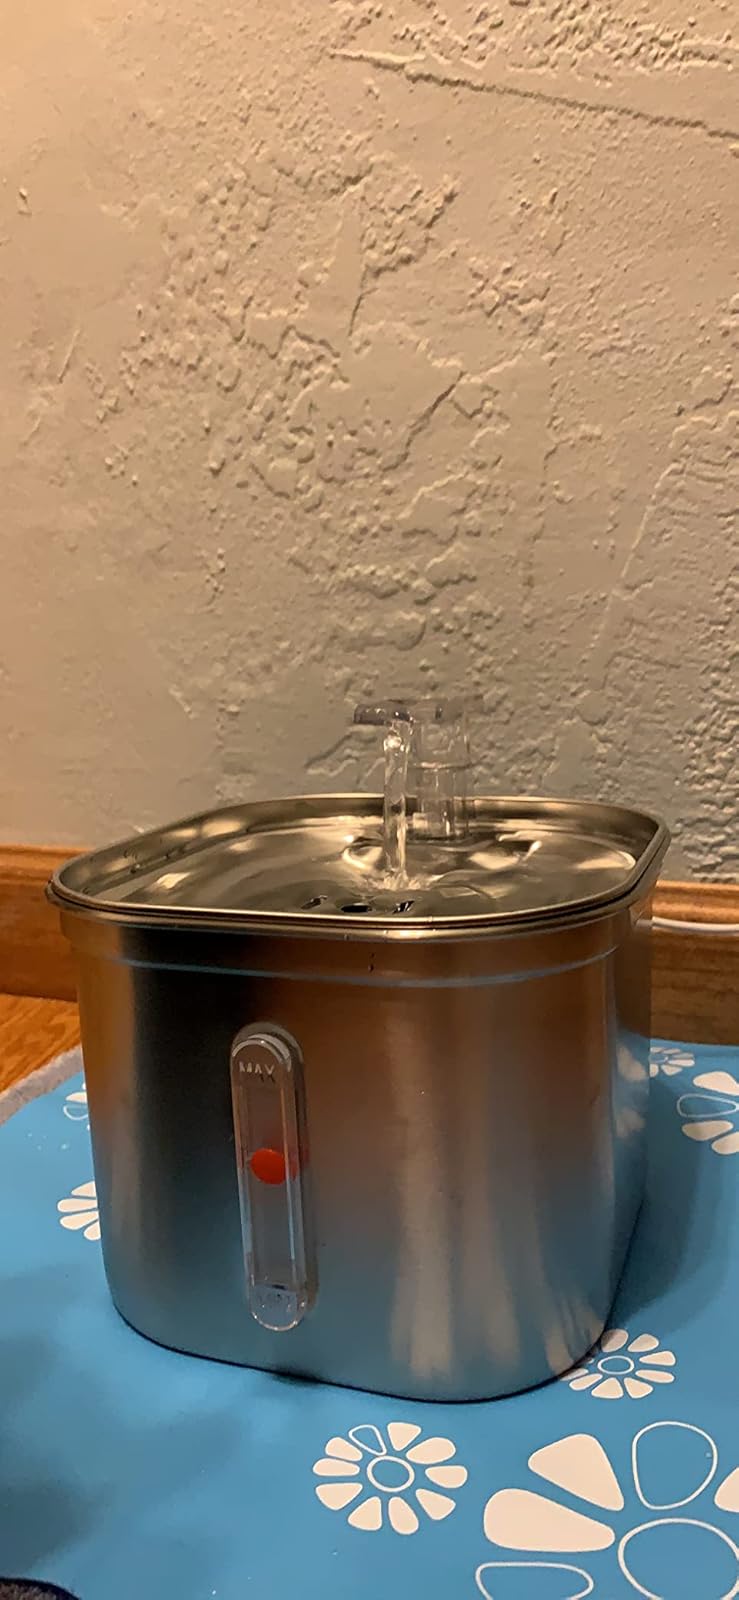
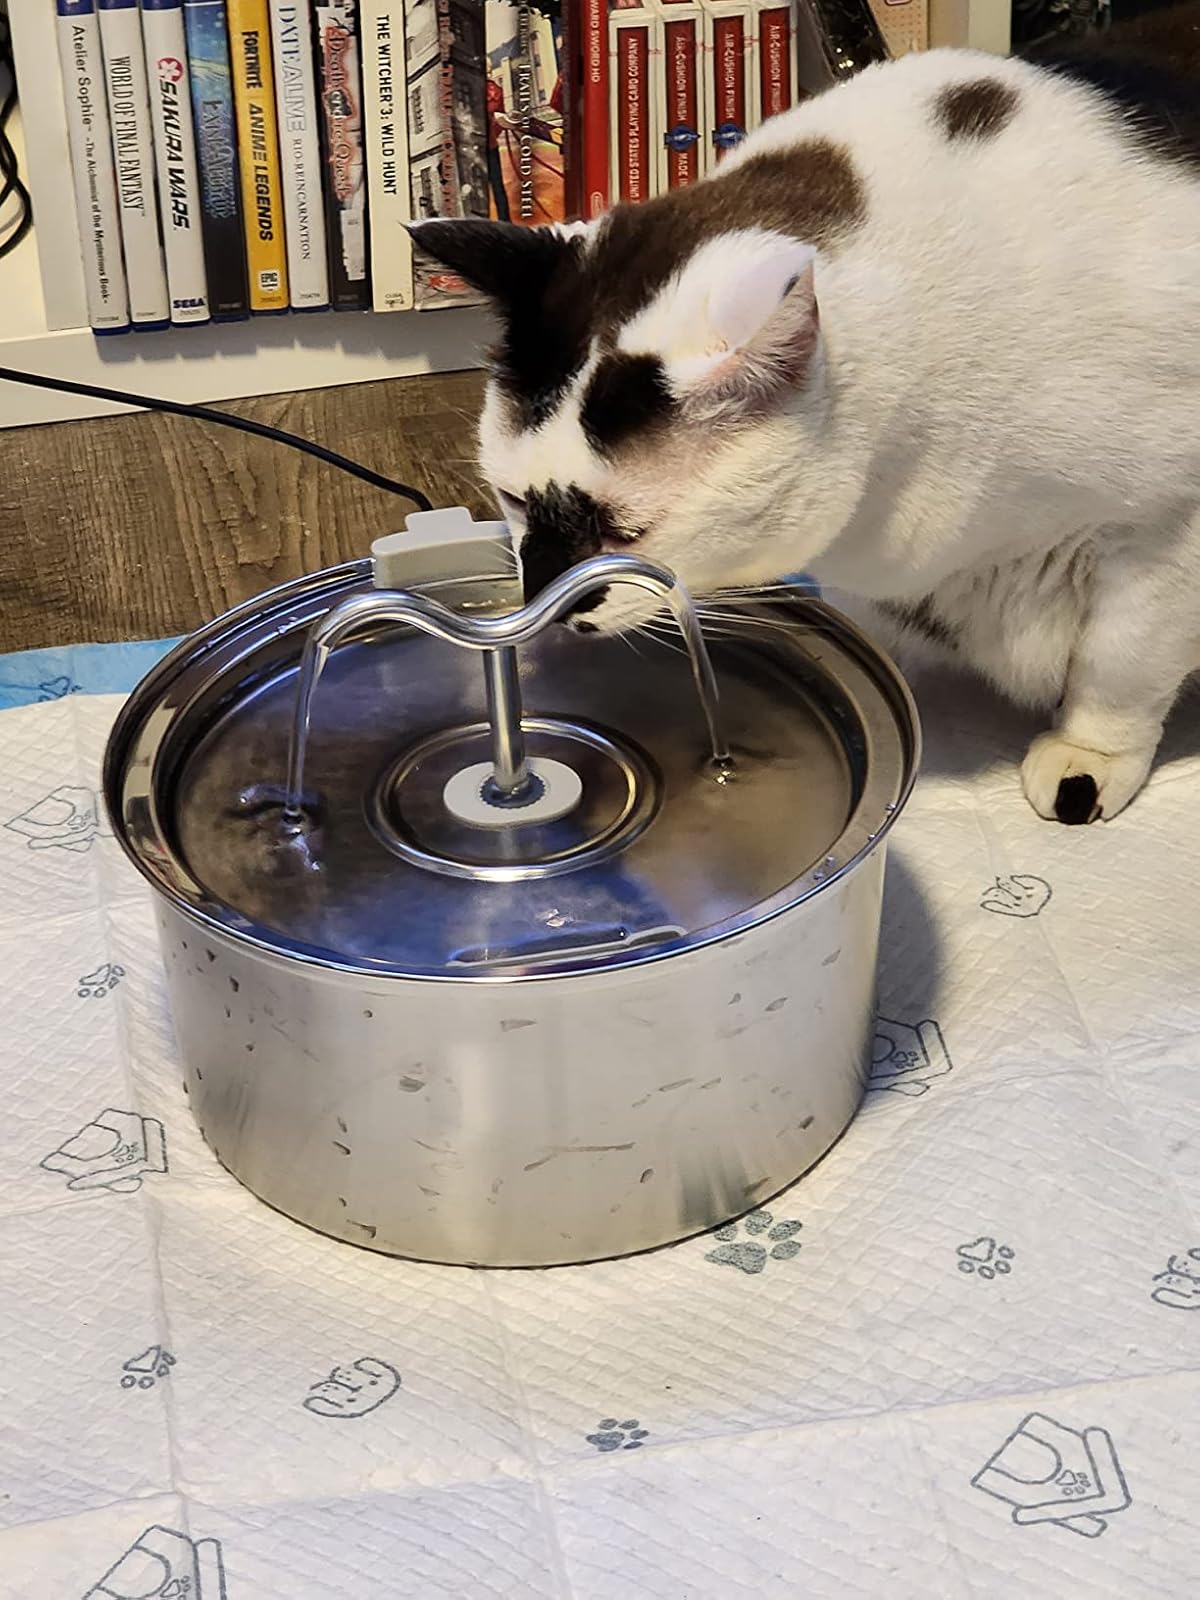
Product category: items_bowl
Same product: no